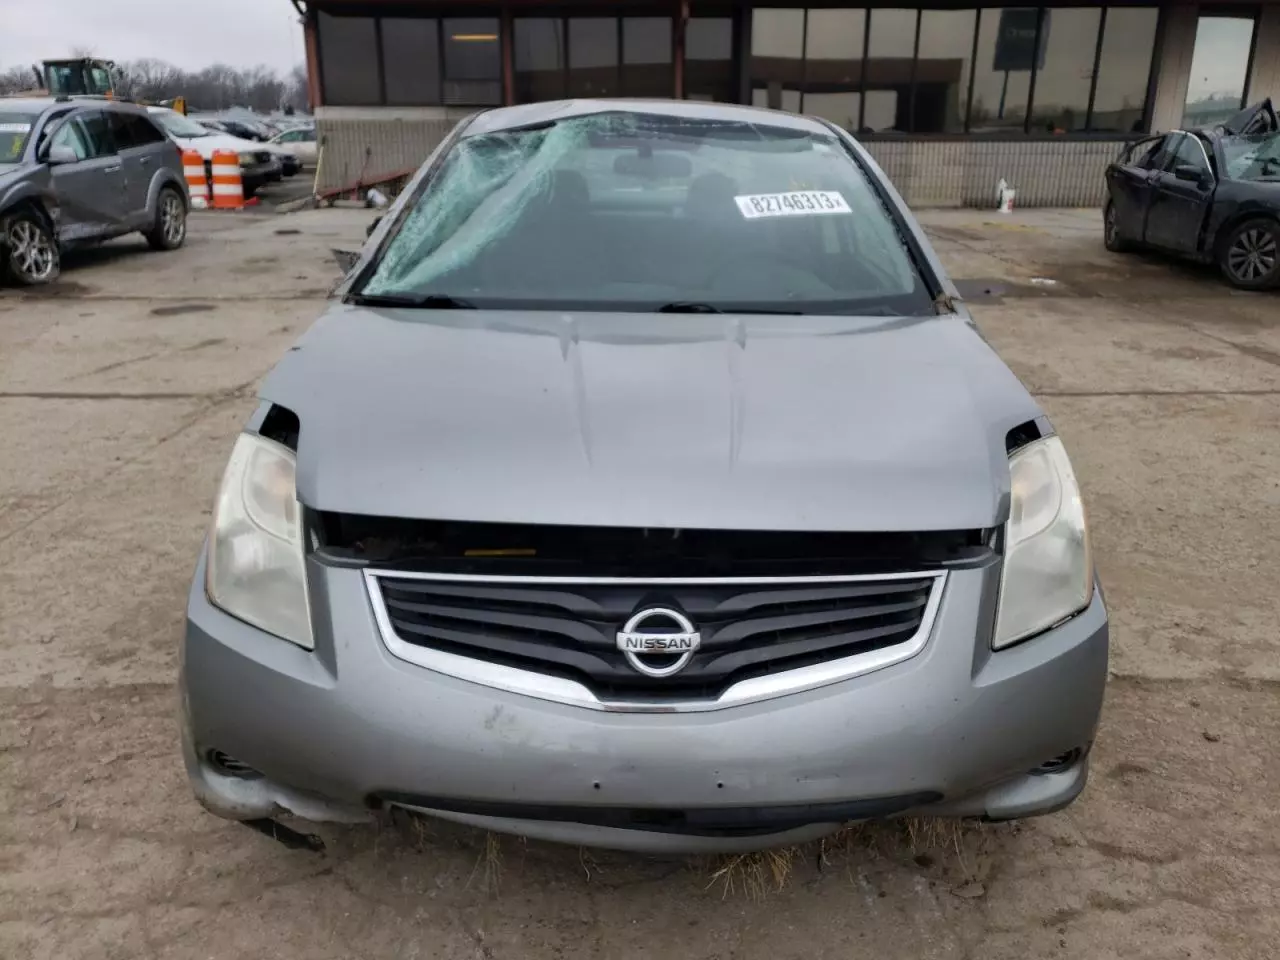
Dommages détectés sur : pare-choc avant, capot, pare-brise avant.
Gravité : majeur